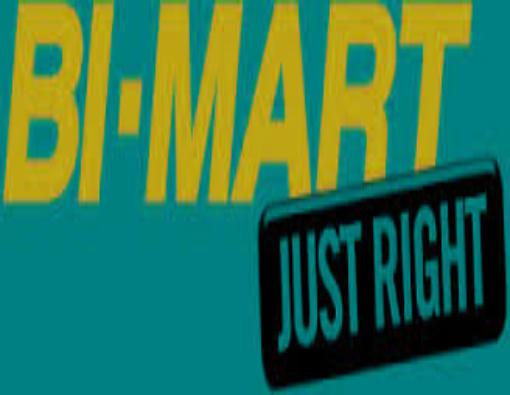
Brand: Bi-Mart
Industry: Transportation